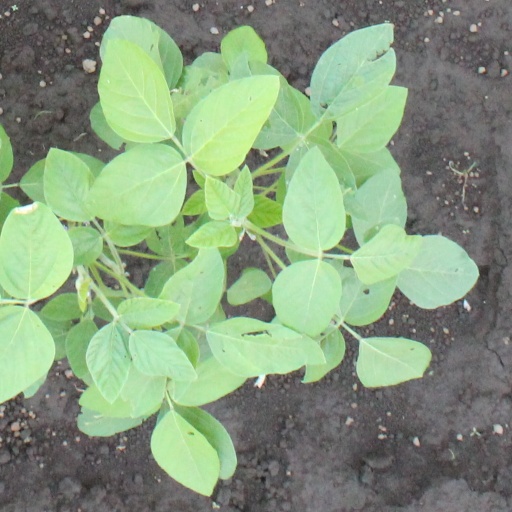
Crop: soybean